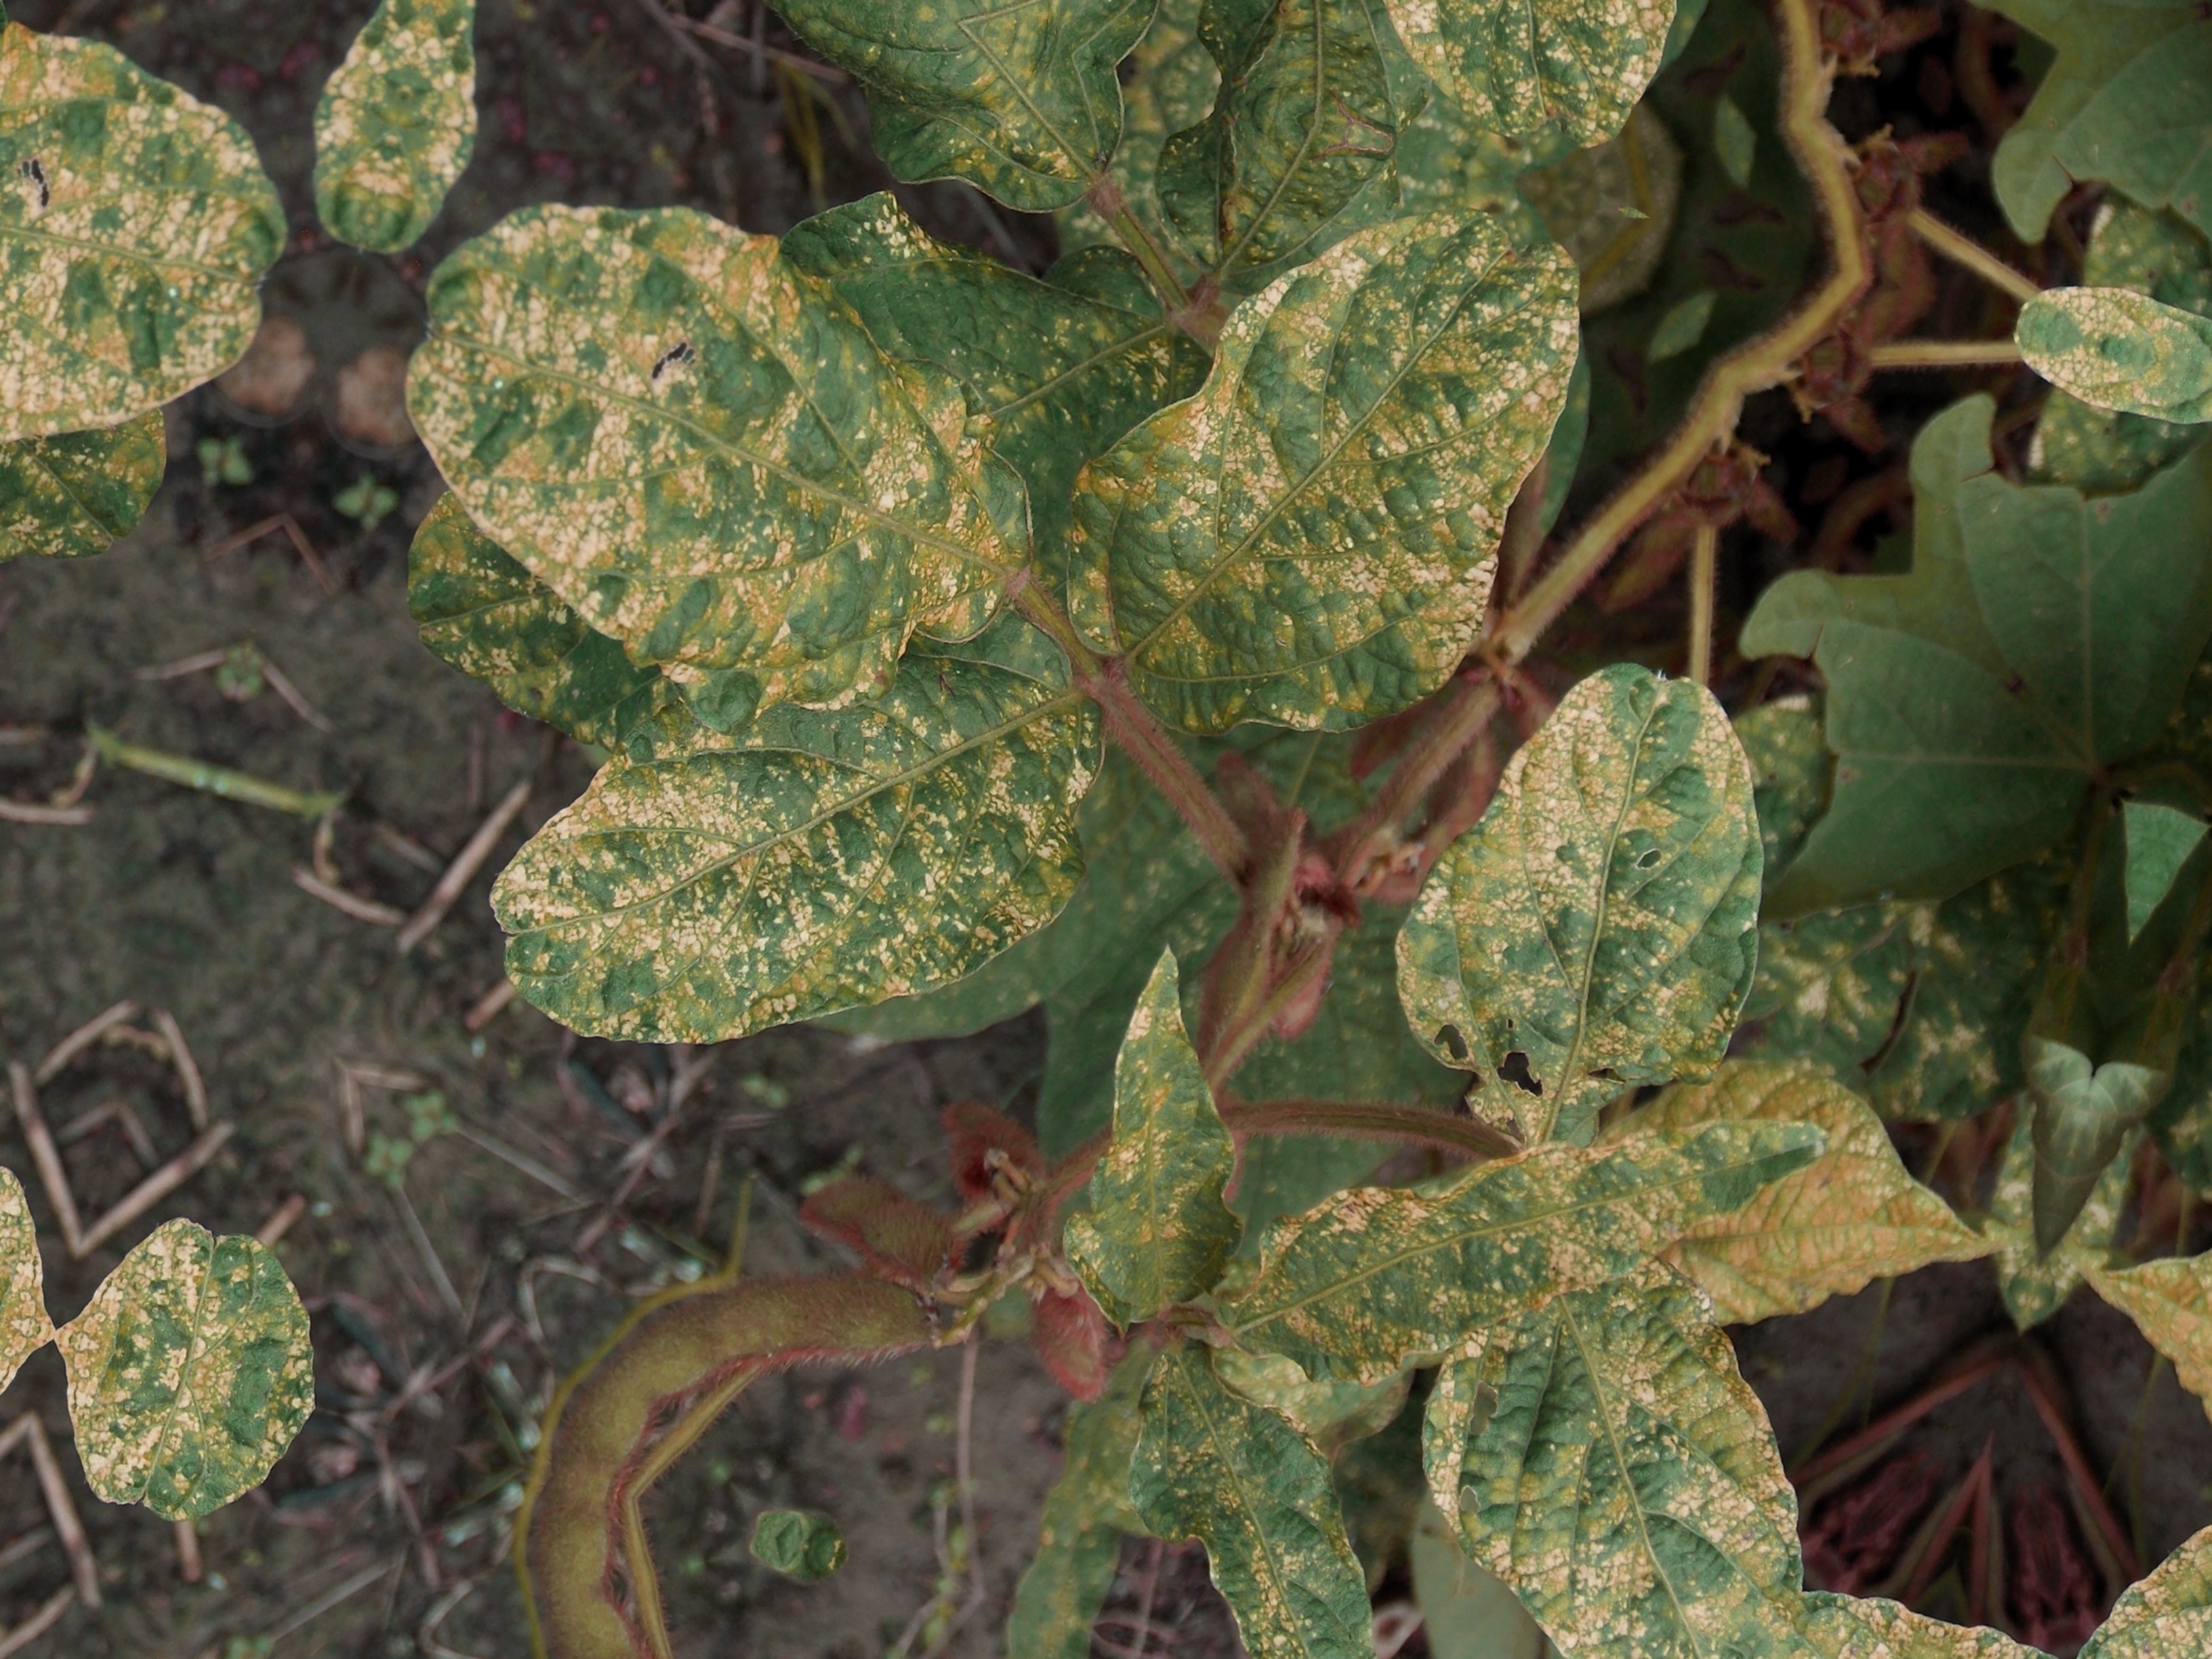
Label: Disease